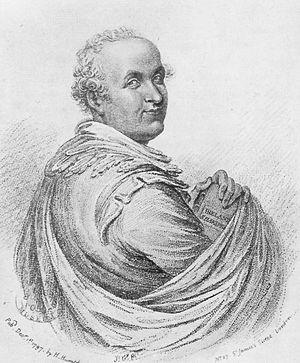
Caricature de Samuel Ireland.
Samuel Ireland est un graveur, éditeur et collectionneur britannique du XVIIIᵉ siècle, mort en juillet 1800. Actif à Londres, il publie dans les années 1790 une série de récits de voyages illustrés par ses soins qui rencontrent un certain succès. Néanmoins, son nom est principalement associé à la découverte de prétendus documents inédits de William Shakespeare, en réalité des faux produits par son fils, William Henry Ireland. Bien qu'il soit tourné en dérision après la découverte du pot aux roses, Samuel Ireland affirme contre vents et marées croire en l'authenticité des pièces fabriquées par son fils, et ce, jusqu'à sa mort. Son rôle exact dans cette supercherie, victime ou complice, reste débattu.